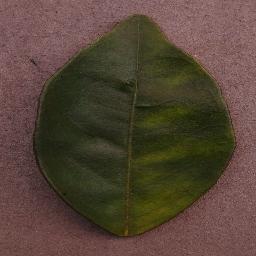
Label: Orange___Haunglongbing_(Citrus_greening)